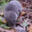
Label: shrew